Christie Pearce

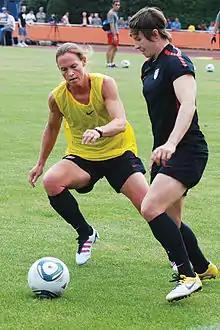
Pearce (in yellow) vies for the ball with U.S. teammate Amy LePeilbet during practice June 30, 2011, in Heidelberg, Germany.

In the 2004 Athens Olympics, she helped the United States win gold after defeating Brazil in what would be the final Olympic Games for a few of her senior teammates: Mia Hamm, Brandi Chastain and Julie Foudy. It was in this same year that Pearce would become the fifth most capped defender in United States history.